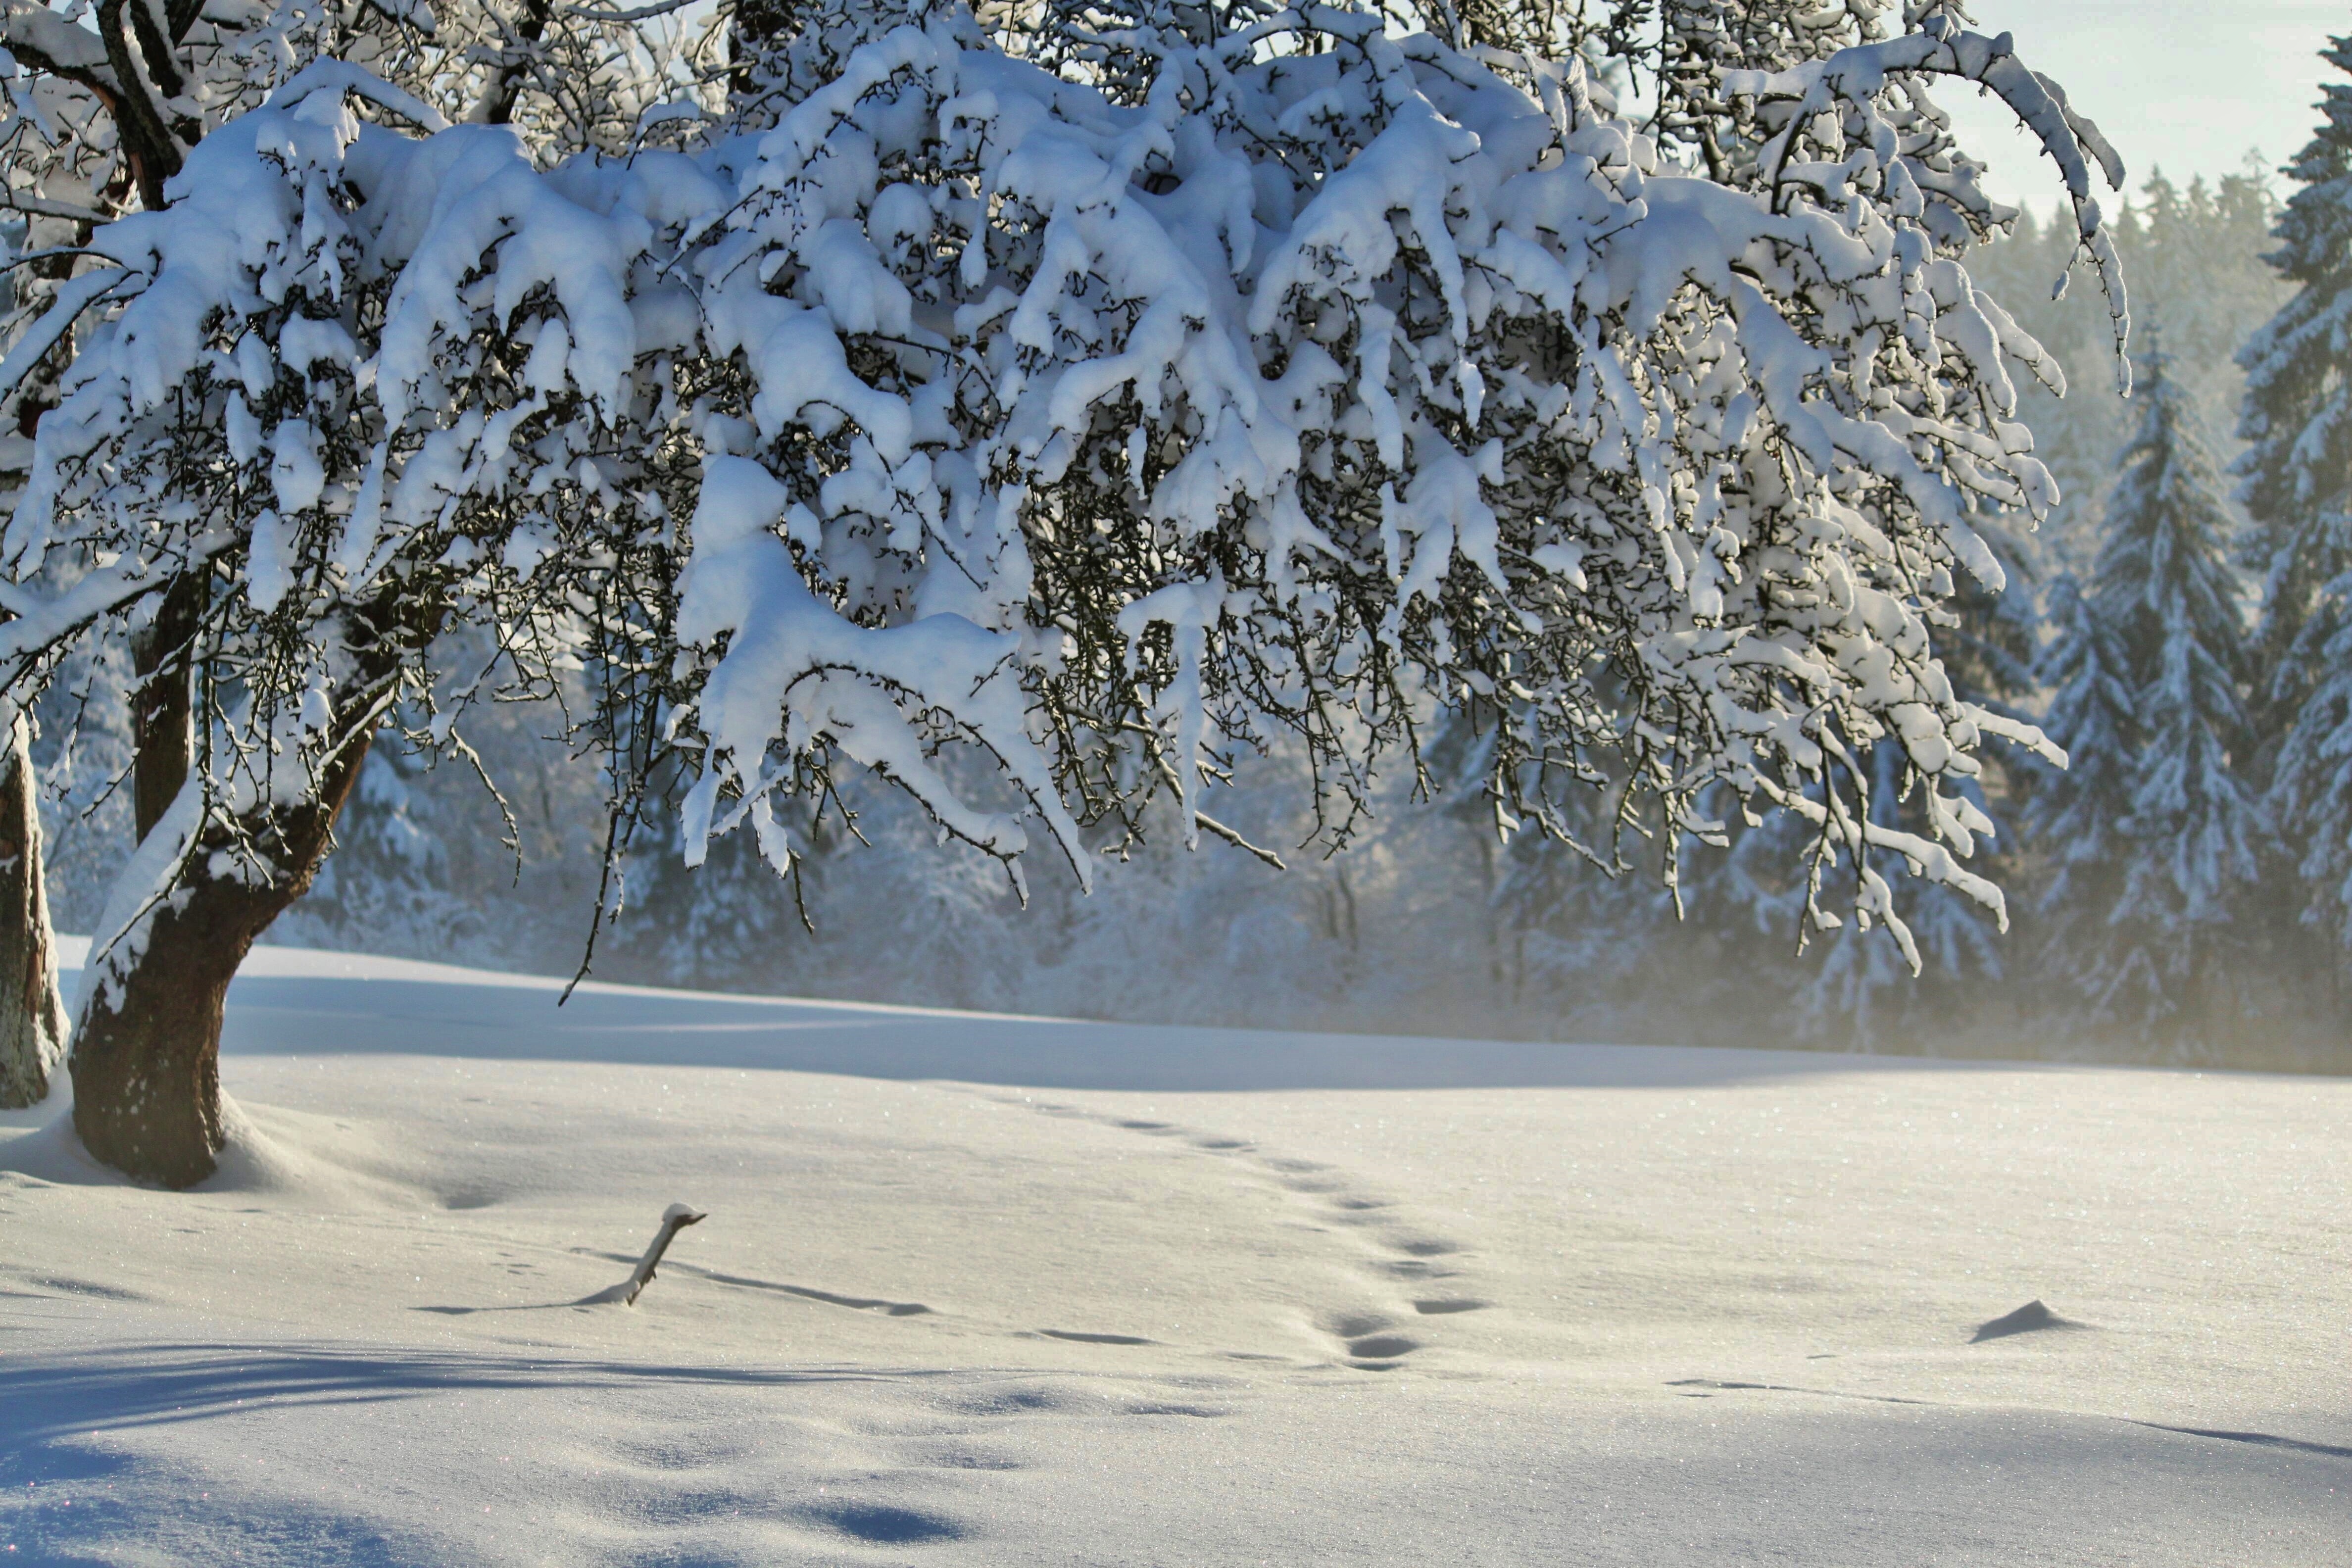
landscape, tree, branch, mountain, snow, cold, winter, light, sun, frost, mountain range, ice, weather, shadow, snowy, blue, rest, lighting, season, footprints, blizzard, december, winter dream, wintry, winter magic, piste, traces, freezing, winter mood, snow landscape, snow lane, snow magic, natural environment, woody plant, winter storm